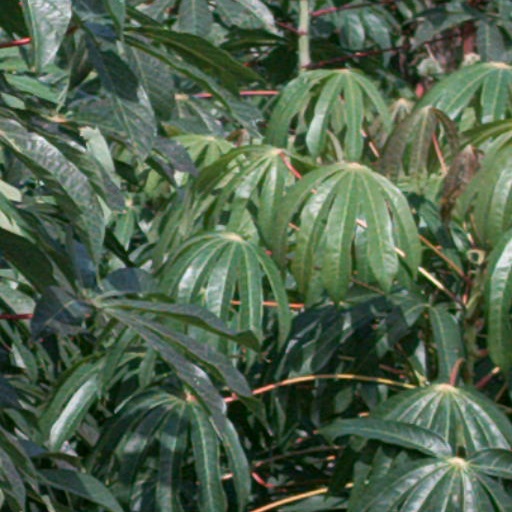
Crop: cassava